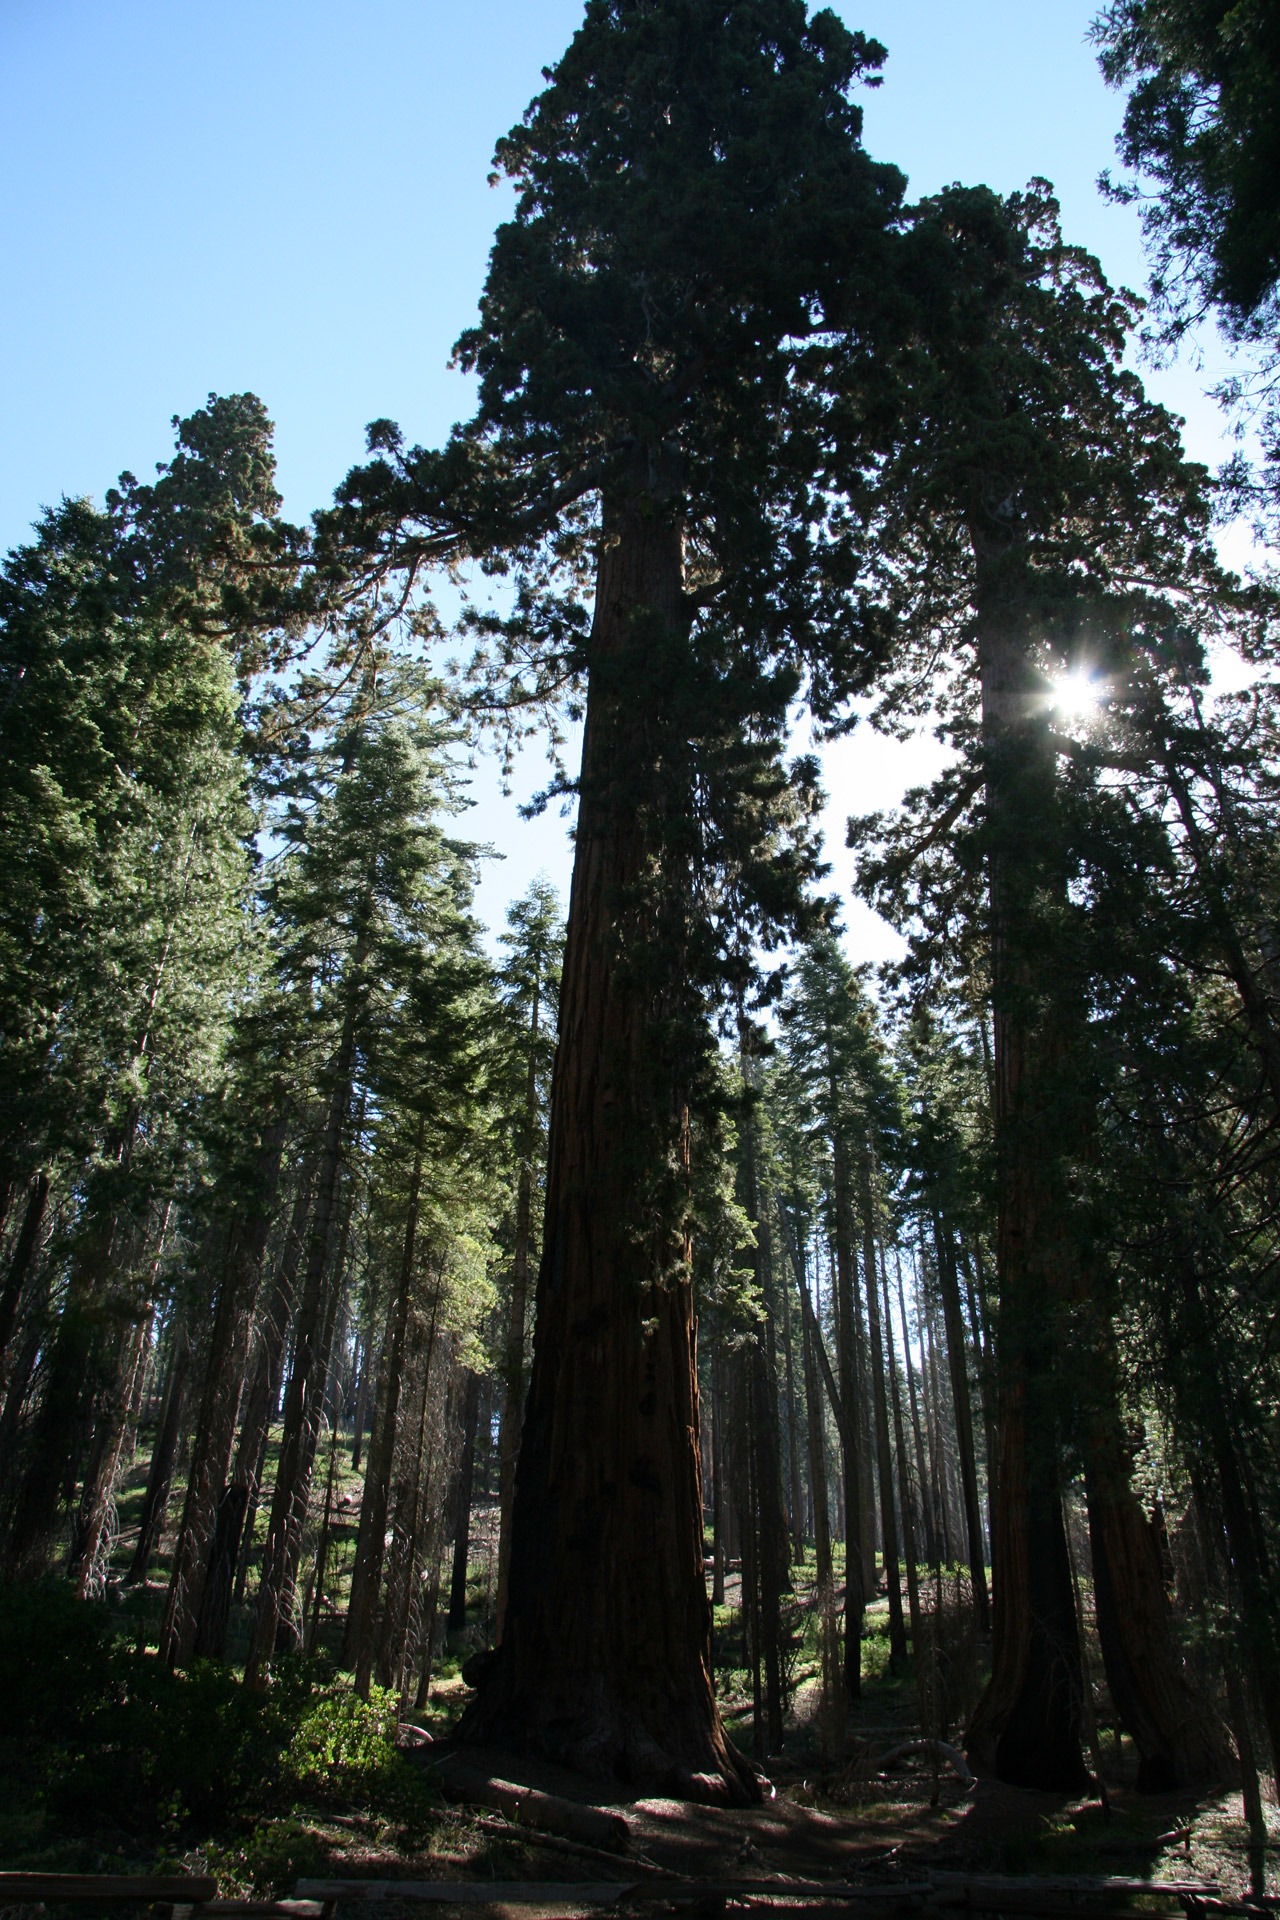
tree, nature, forest, path, outdoor, wilderness, branch, growth, plant, hiking, trail, sunlight, view, floral, yosemite, environment, live, foliage, rural, canopy, tranquil, scenic, hike, lush, natural, park, usa, america, ancient, botany, tourism, california, botanical, majestic, life, redwood, ecology, height, conifer, dense, trees, living, woods, national, coniferous, earth, forestry, branches, picturesque, tall, deciduous, giant, wide, big, magnificent, grove, scene, large, woodland, habitat, ecosystem, ecological, biome, old growth forest, natural environment, woody plant, temperate coniferous forest